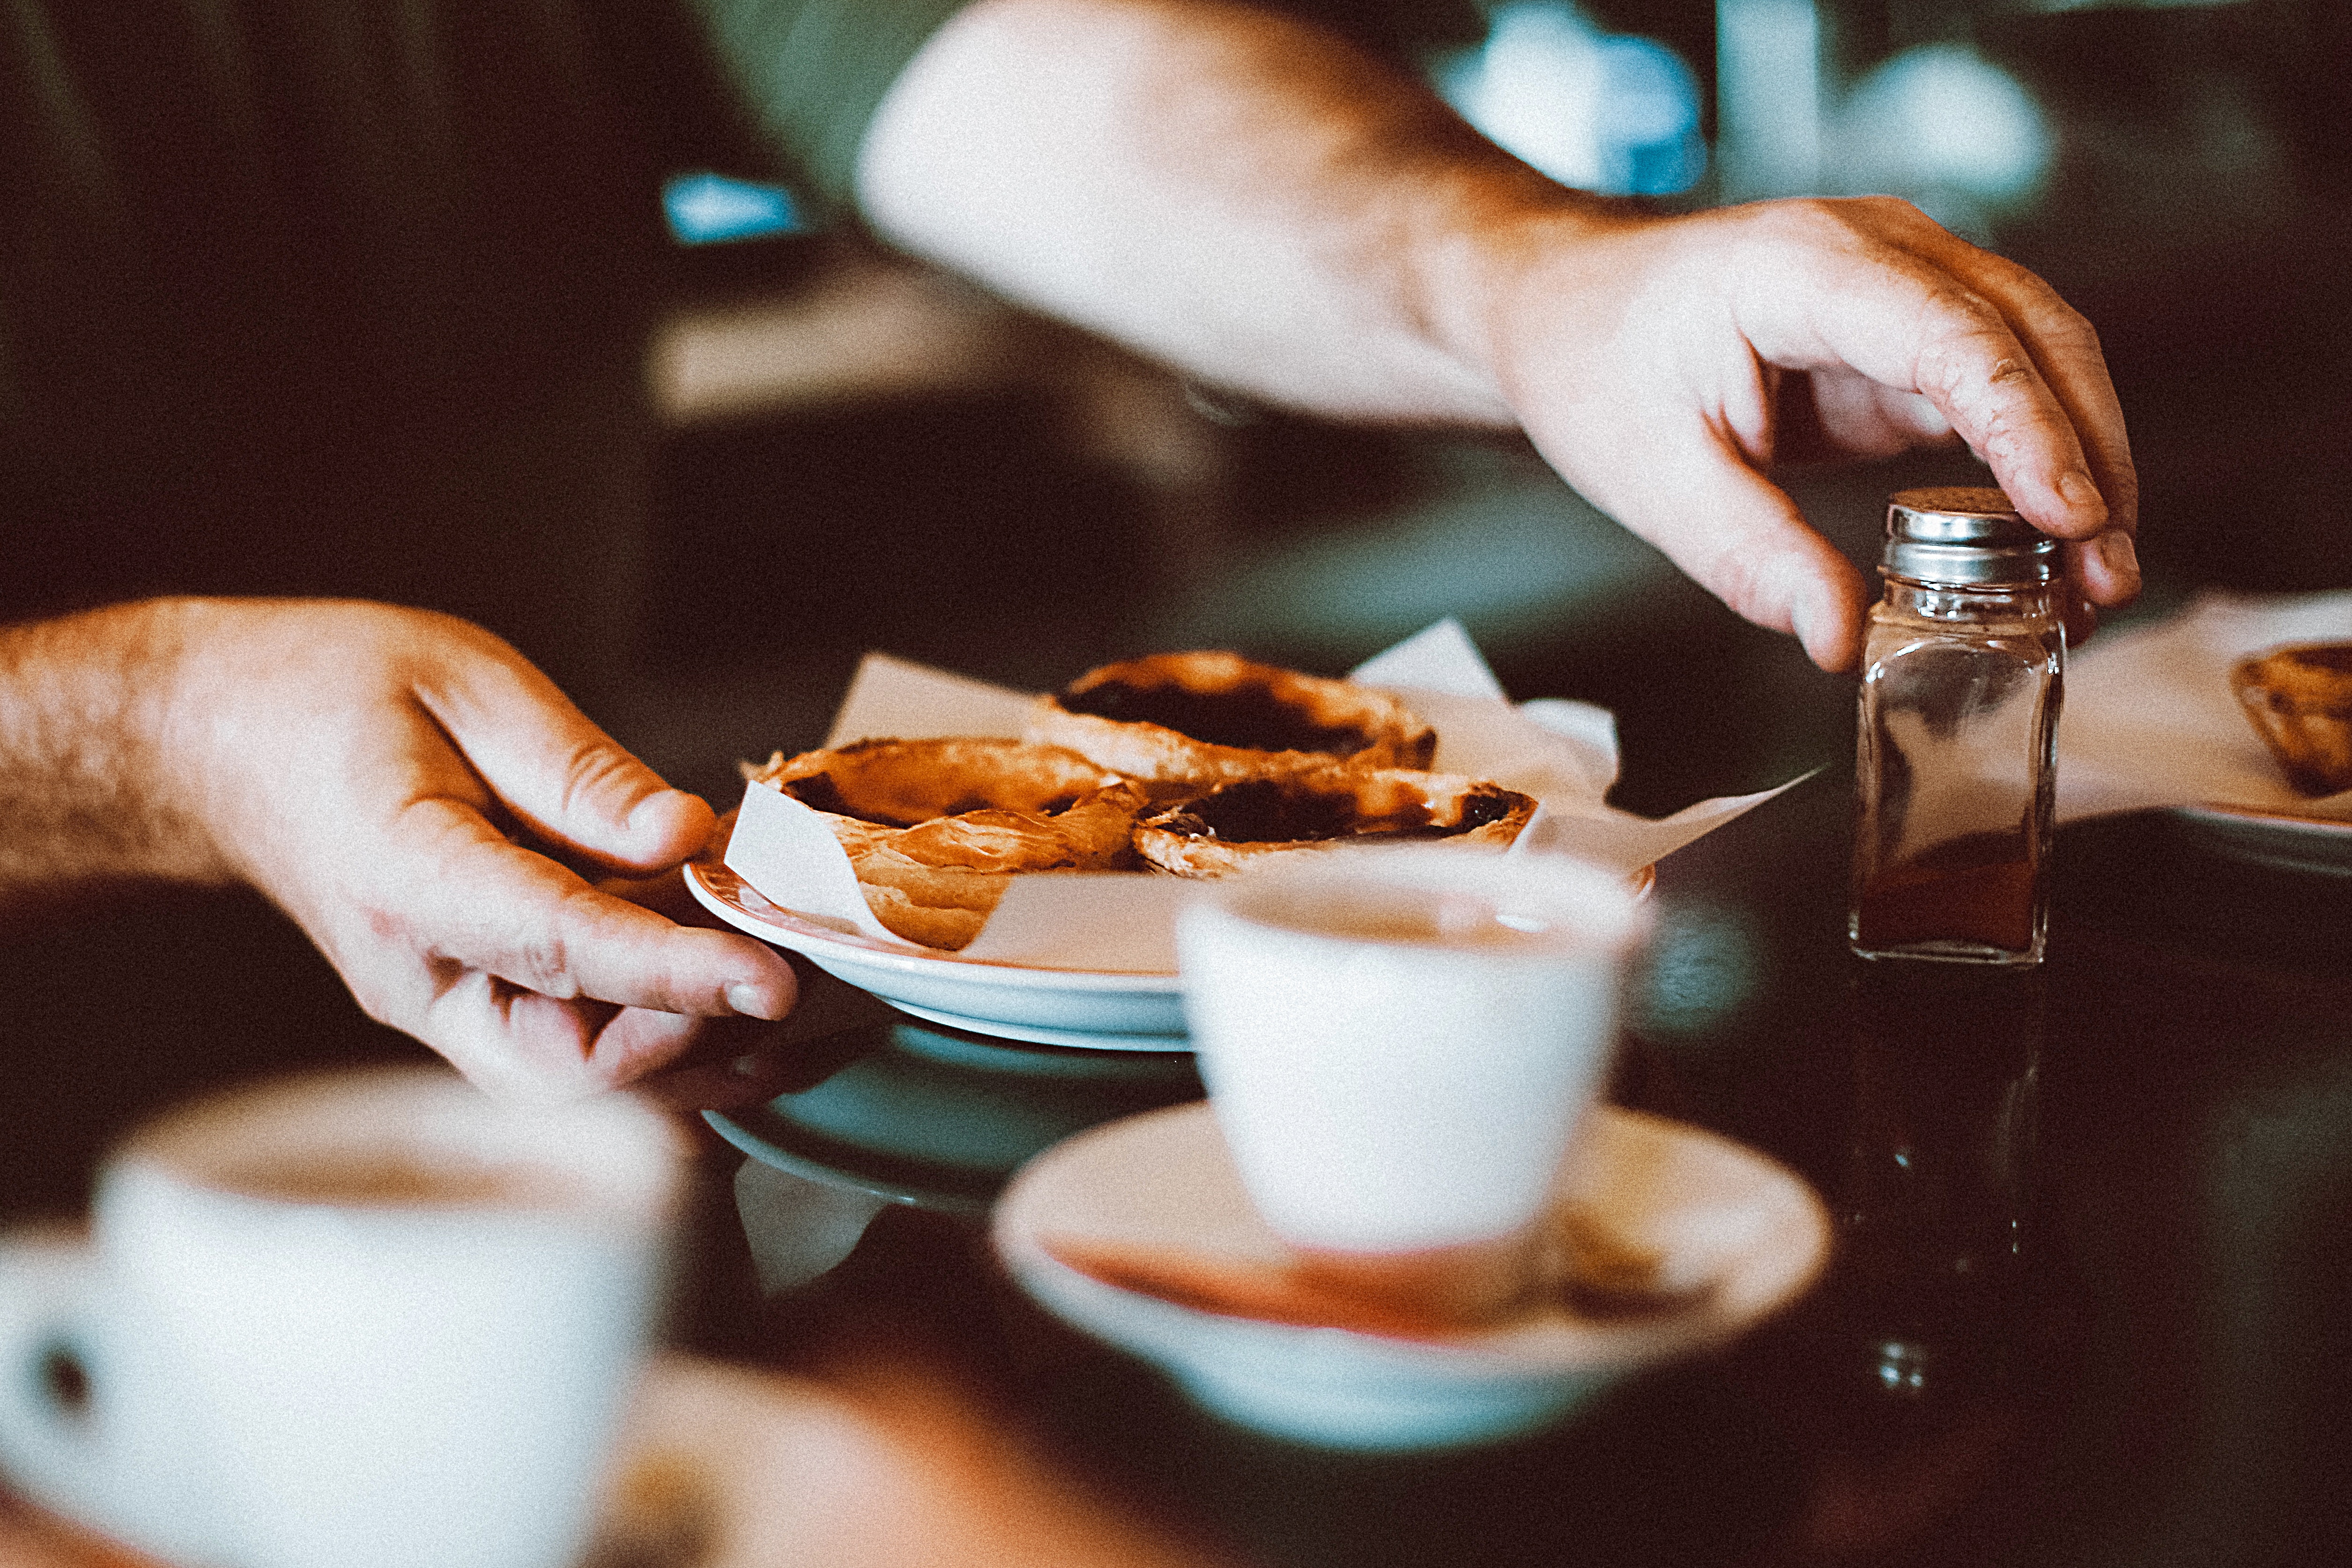
meal, food, brunch, drink, breakfast, cuisine, dish, tableware, hand, finger, cup, tea, coffee, dessert, espresso, eating